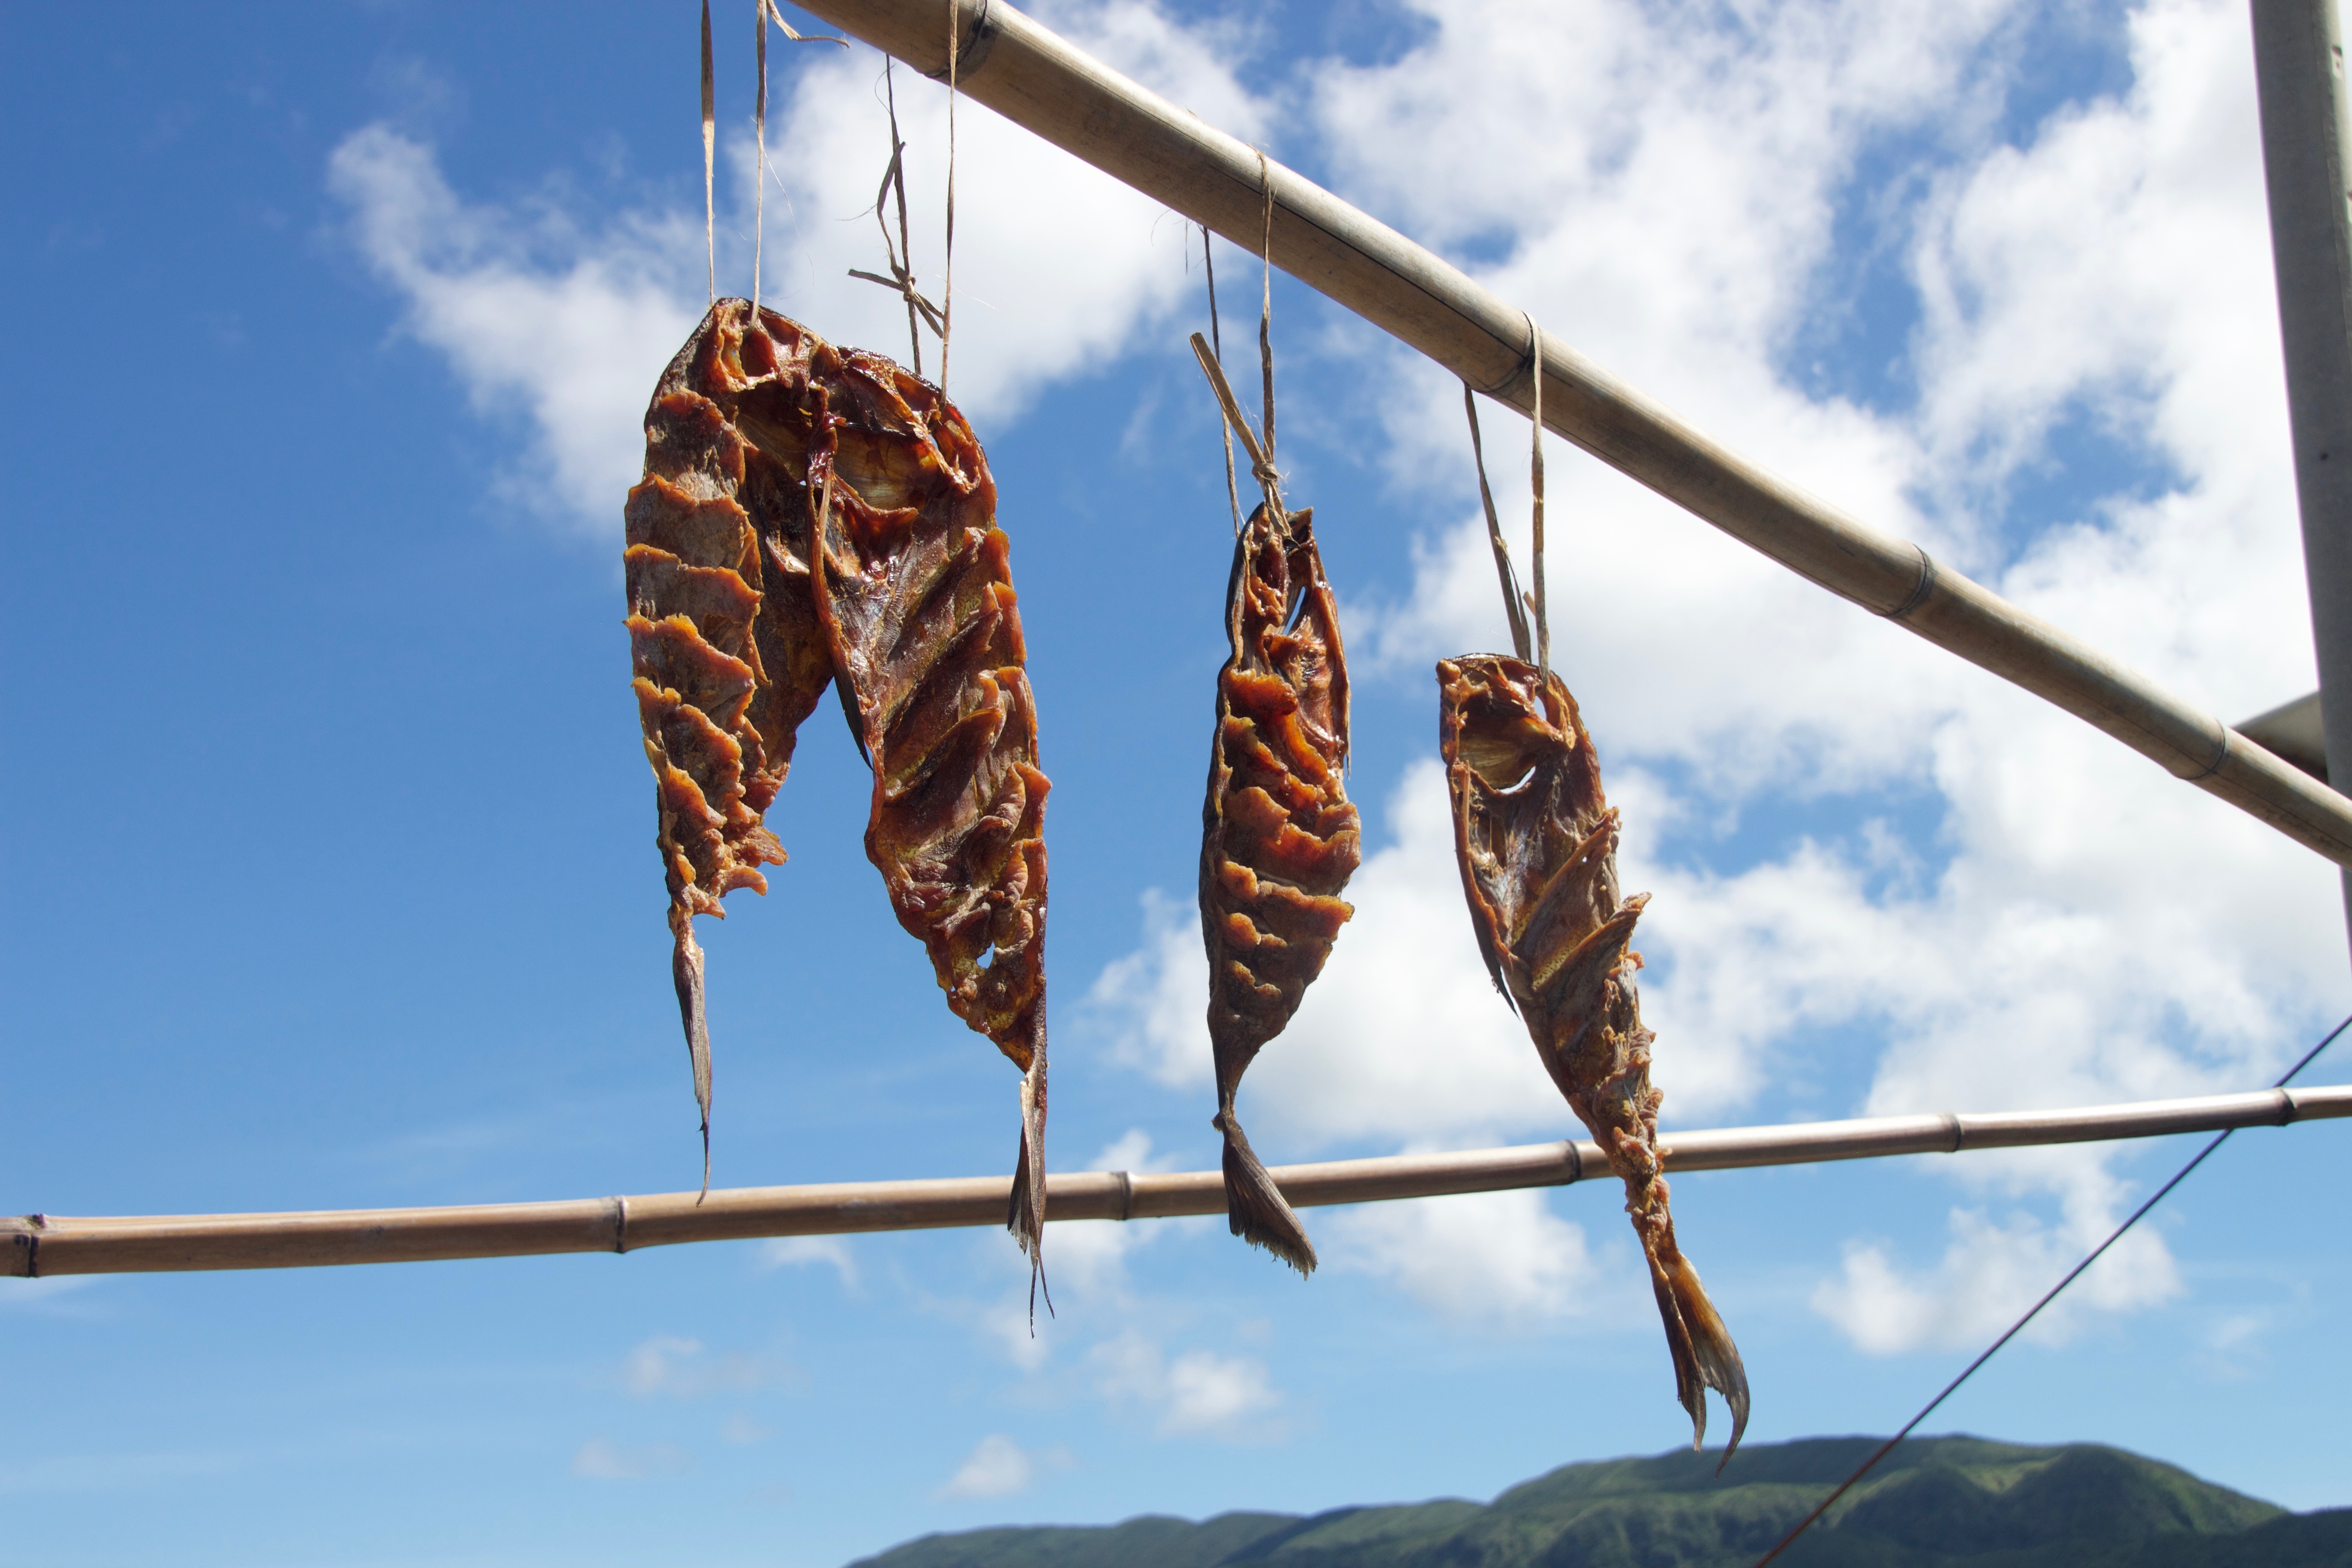
tree, sky, leaf, wind, mast, blue